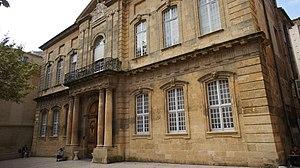
Faculté de droit d'Aix-en-Provence This building is inscrit au titre des Monuments Historiques. It is indexed in the Base Mérimée, a database of architectural heritage maintained by the French Ministry of Culture,
Cet article recense les monuments historiques de la ville d'Aix-en-Provence.